100 mph Club

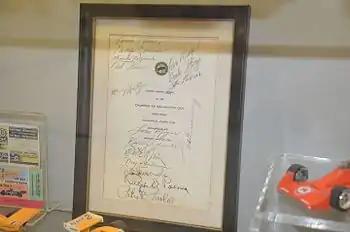
Champion 100 MPH Club dinner invitation

The requirements to qualify for the 100 mph Club were fairly straightforward. A driver was required to complete the Indianapolis 500 at an average speed of 100 mph or faster, driving the entire race without any relief help. It was permissible to be accompanied by a riding mechanic. However, the period in which riding mechanics were utilized at Indianapolis overlapped only briefly from when the club was formed.